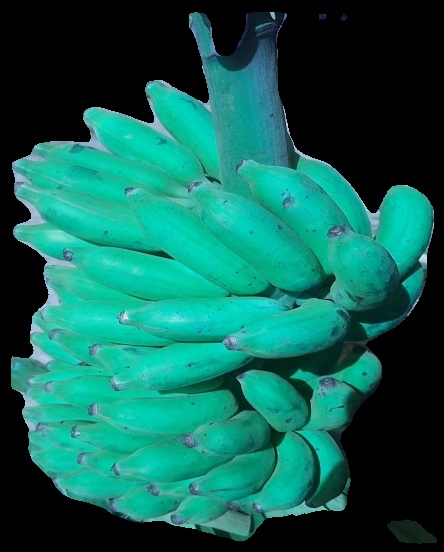
Variety: elakki-bale
Grade: grade3